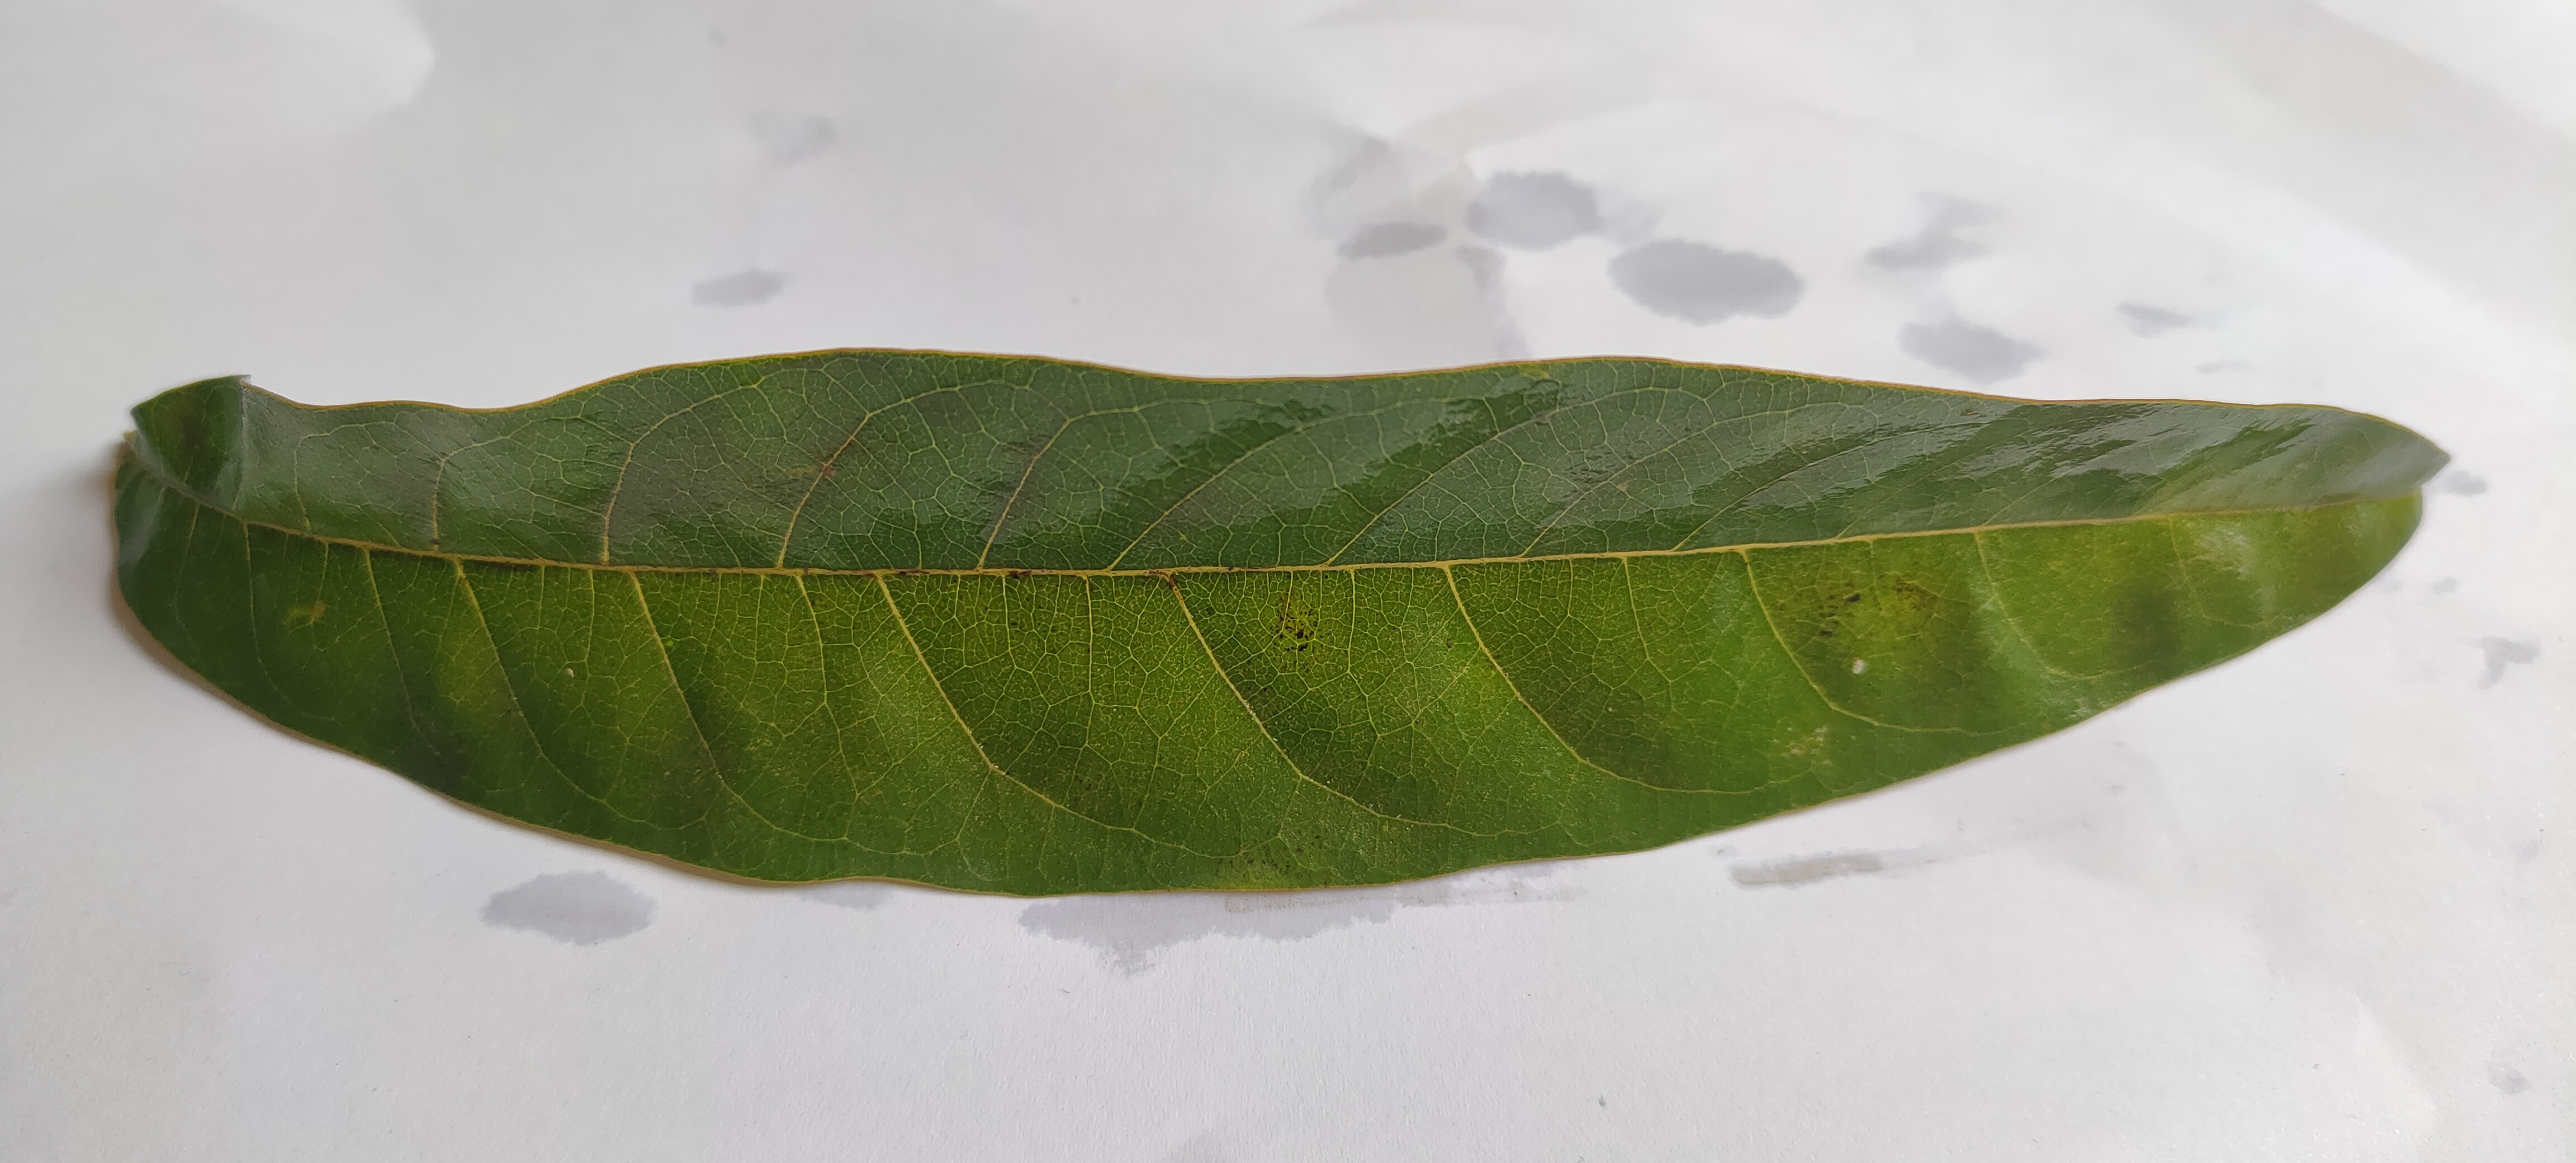
Leaf variety: Custard Apple